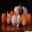
Label: orange